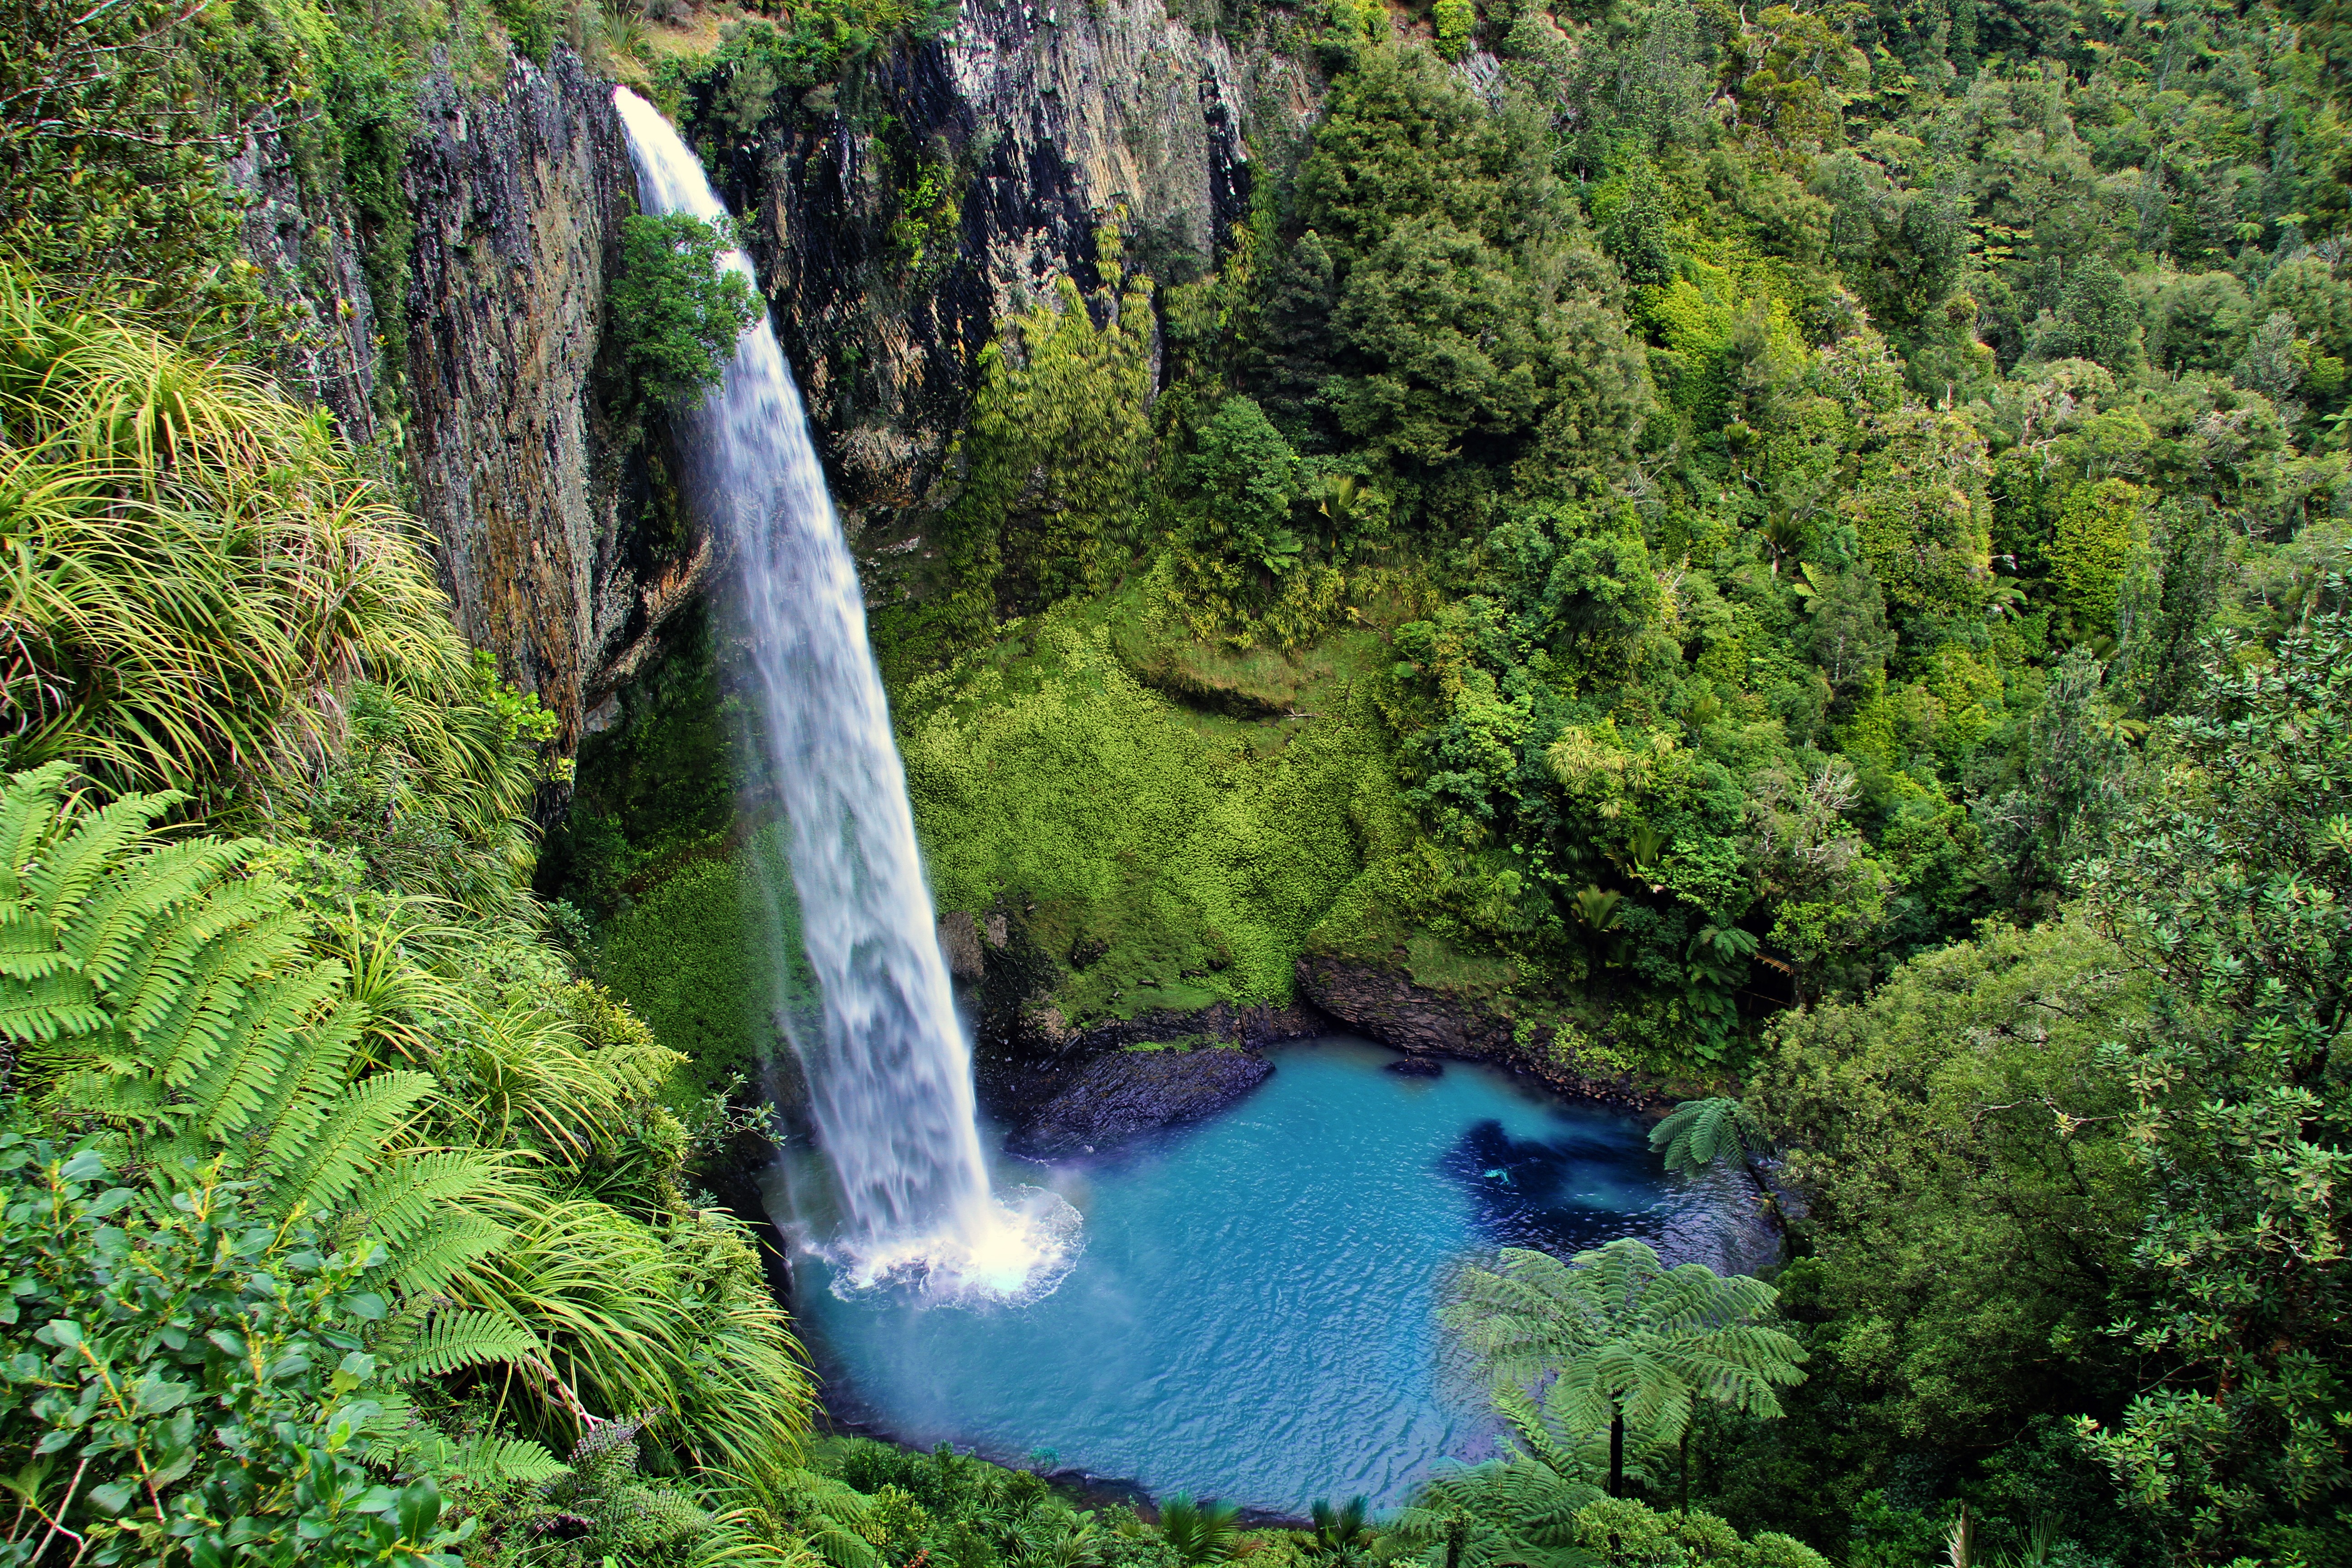
nature, forest, waterfall, stream, green, jungle, national park, water fall, body of water, vegetation, rainforest, ravine, new zealand, wasserfall, water feature, watercourse, nature reserve, north island, old growth forest, bridal veil fall